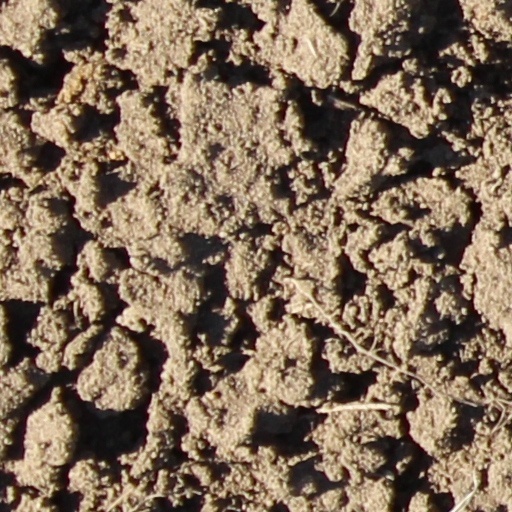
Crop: wheat